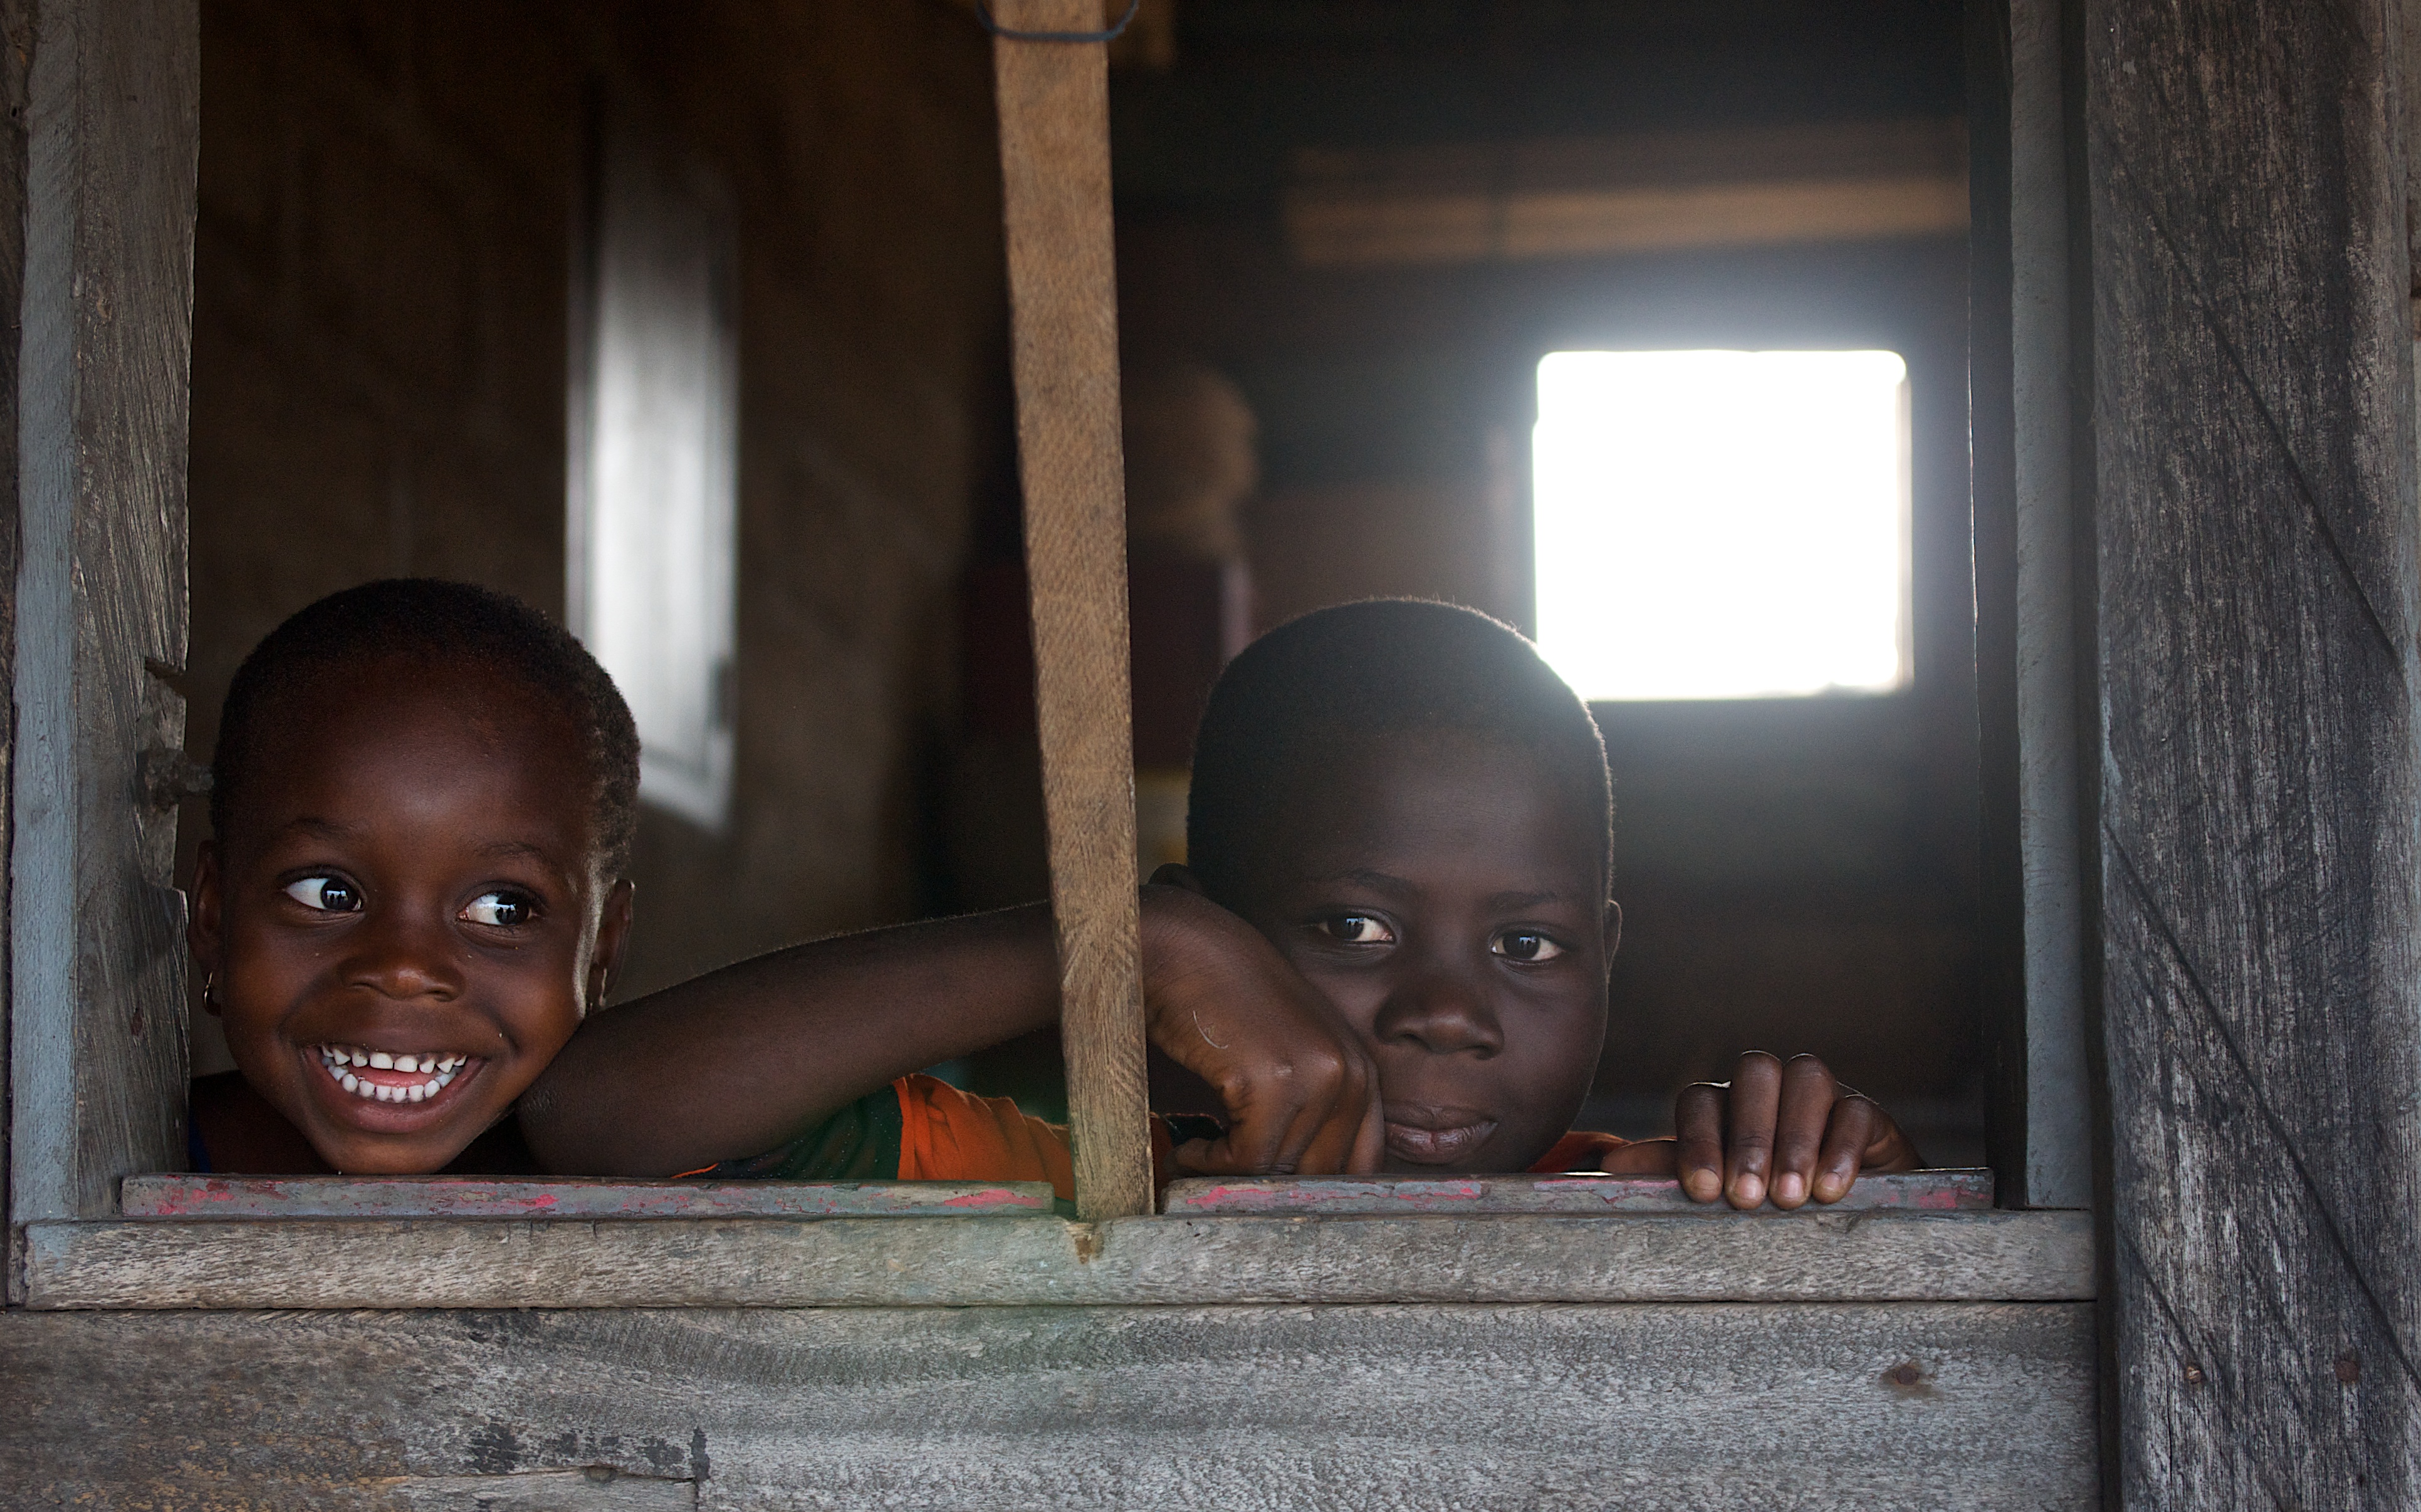
man, person, people, male, portrait, color, child, facial expression, smile, candid, children, temple, infant, photograph, backlight, snapshot, sony, ghana, image, teeth, a700, newtown, nanagyei, human positions